John Hay Beith

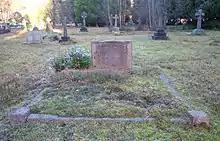
Beith's grave in Brookwood Cemetery

After leaving the War Office, Beith published several volumes of war histories, but his habitual light and witty prose was widely thought unsuited to so grave a subject. In 1947 his only serious play, "Hattie Stowe" was presented at the Embassy Theatre, Swiss Cottage, London. The play was a biographical study of Harriet Beecher Stowe; it was respectfully reviewed, but made little impact. In the same year he had one of his greatest successes, with "Off the Record" (co-written with Stephen King-Hall), which ran for 702 performances.